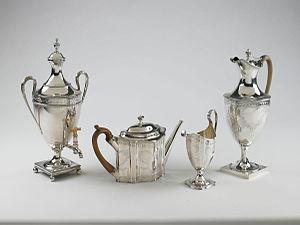
Hester Bateman, baptisée en 1708 et morte le 16 septembre 1794, est une orfèvre anglaise. Elle dirige avec succès son entreprise familiale pendant trente ans après la mort de son mari. Ses fils, sa belle-fille, son petit-fils et son arrière-petit-fils lui succède à leur tour et l'entreprise d'orfèvrerie de la famille Bateman perdure jusqu'au milieu du XIXᵉ siècle.